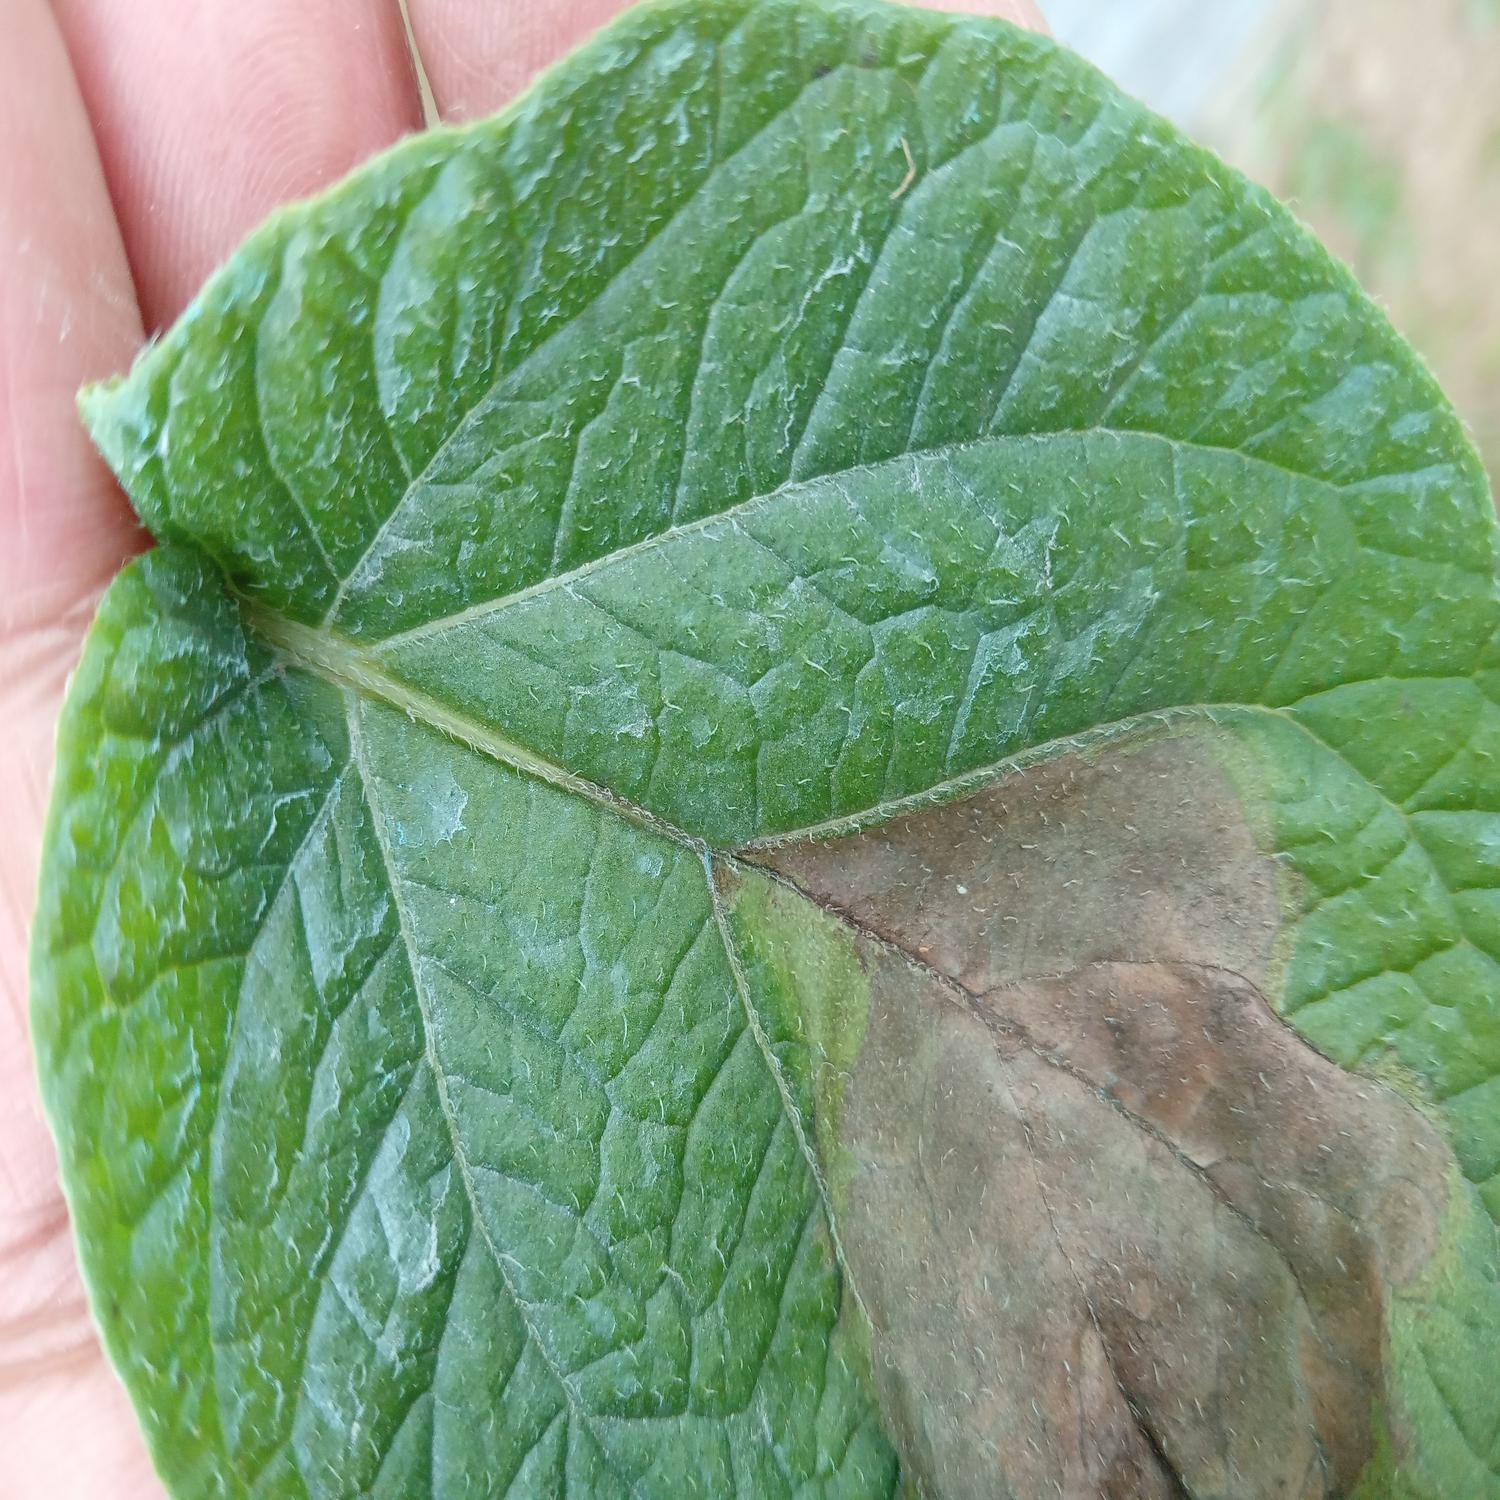
Label: Phytopthora